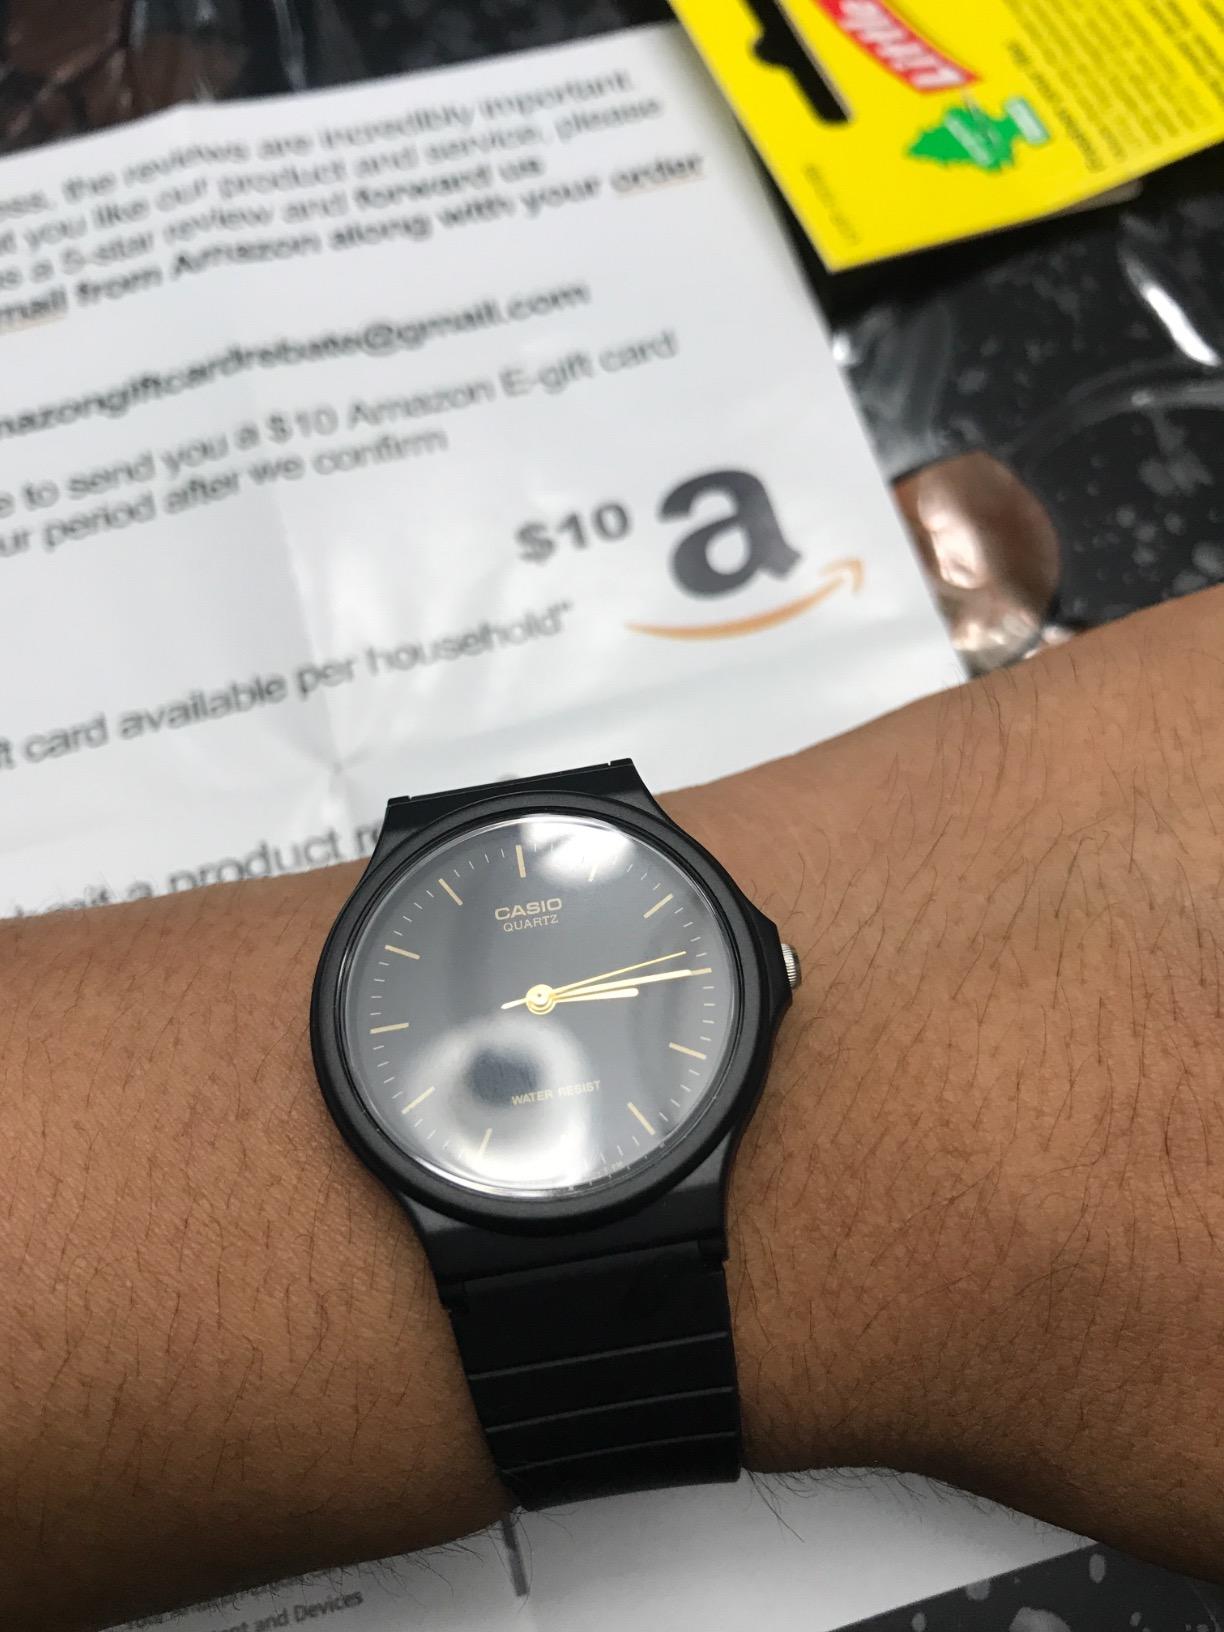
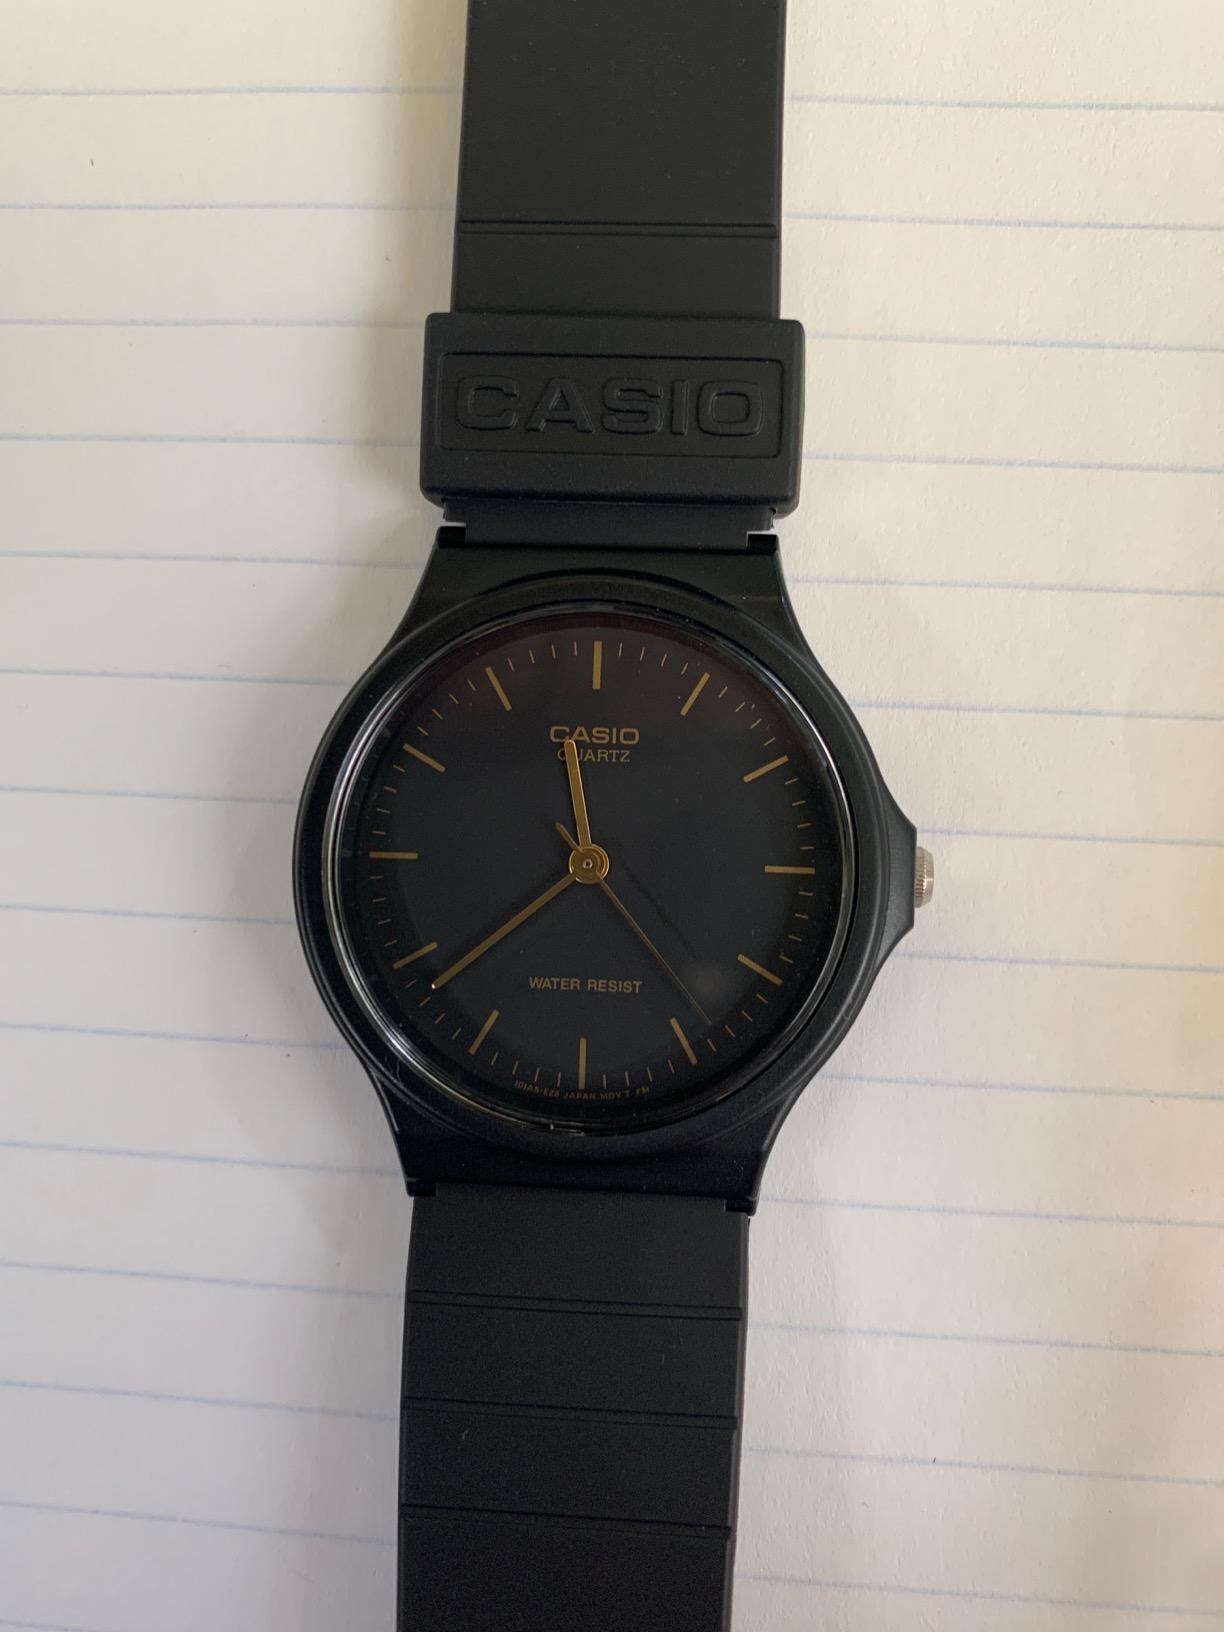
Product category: accessories_watch
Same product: yes